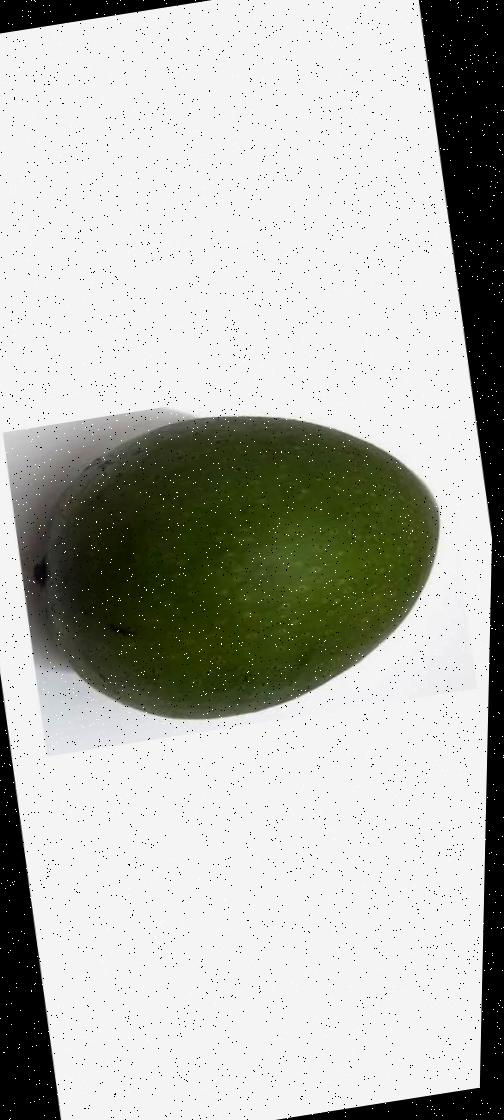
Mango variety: Ashshina Zhinuk